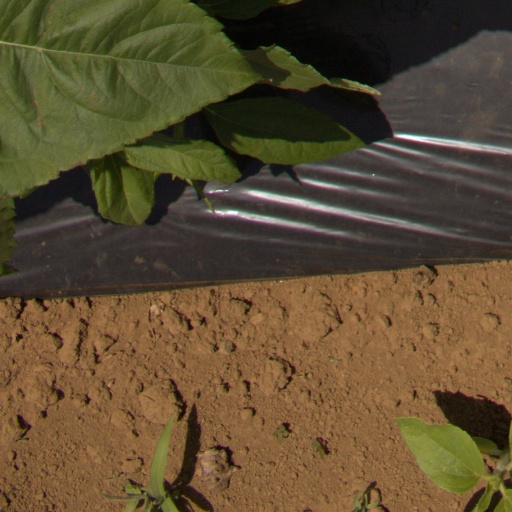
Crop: Jerusalem artichoke